Wallops Flight Facility

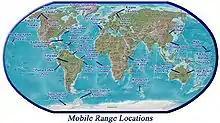
The NASA Wallops Mobile Range instrumentation has been deployed to support launch events in dozens of locations around the world.

The Wallops Research Range includes ground-based and mobile systems, and a range control center. Its radar facilities and systems are used for tracking and surveillance. Telemetry facilities include a variety of antennas, receivers, and display instrumentation systems. Command uplink and optical tracking facilities are included as part of the range. The range also provides premier digital photographic and video services including operation of numerous still cameras, high speed and video systems for Range Safety support, surveillance, and post-launch analysis (e.g., failure analysis), project documentation (e.g., fabrication and test), administrative documentation, and archiving for environmental studies. In addition, WFF has a variety of communications systems and facilities to route voice, video, and data in support of launch processing, flight, and test operations.